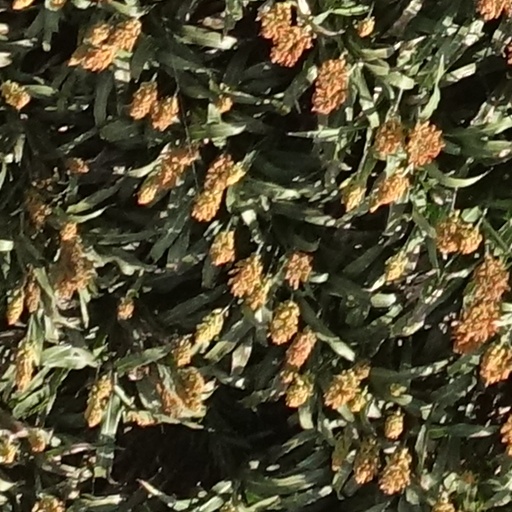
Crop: sorghum